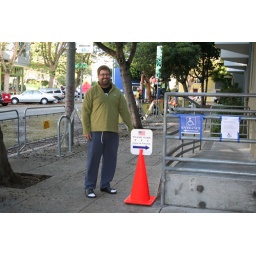
Heuer and I walked across the street to our polling station and put our stakes in the ground for a brighter future.